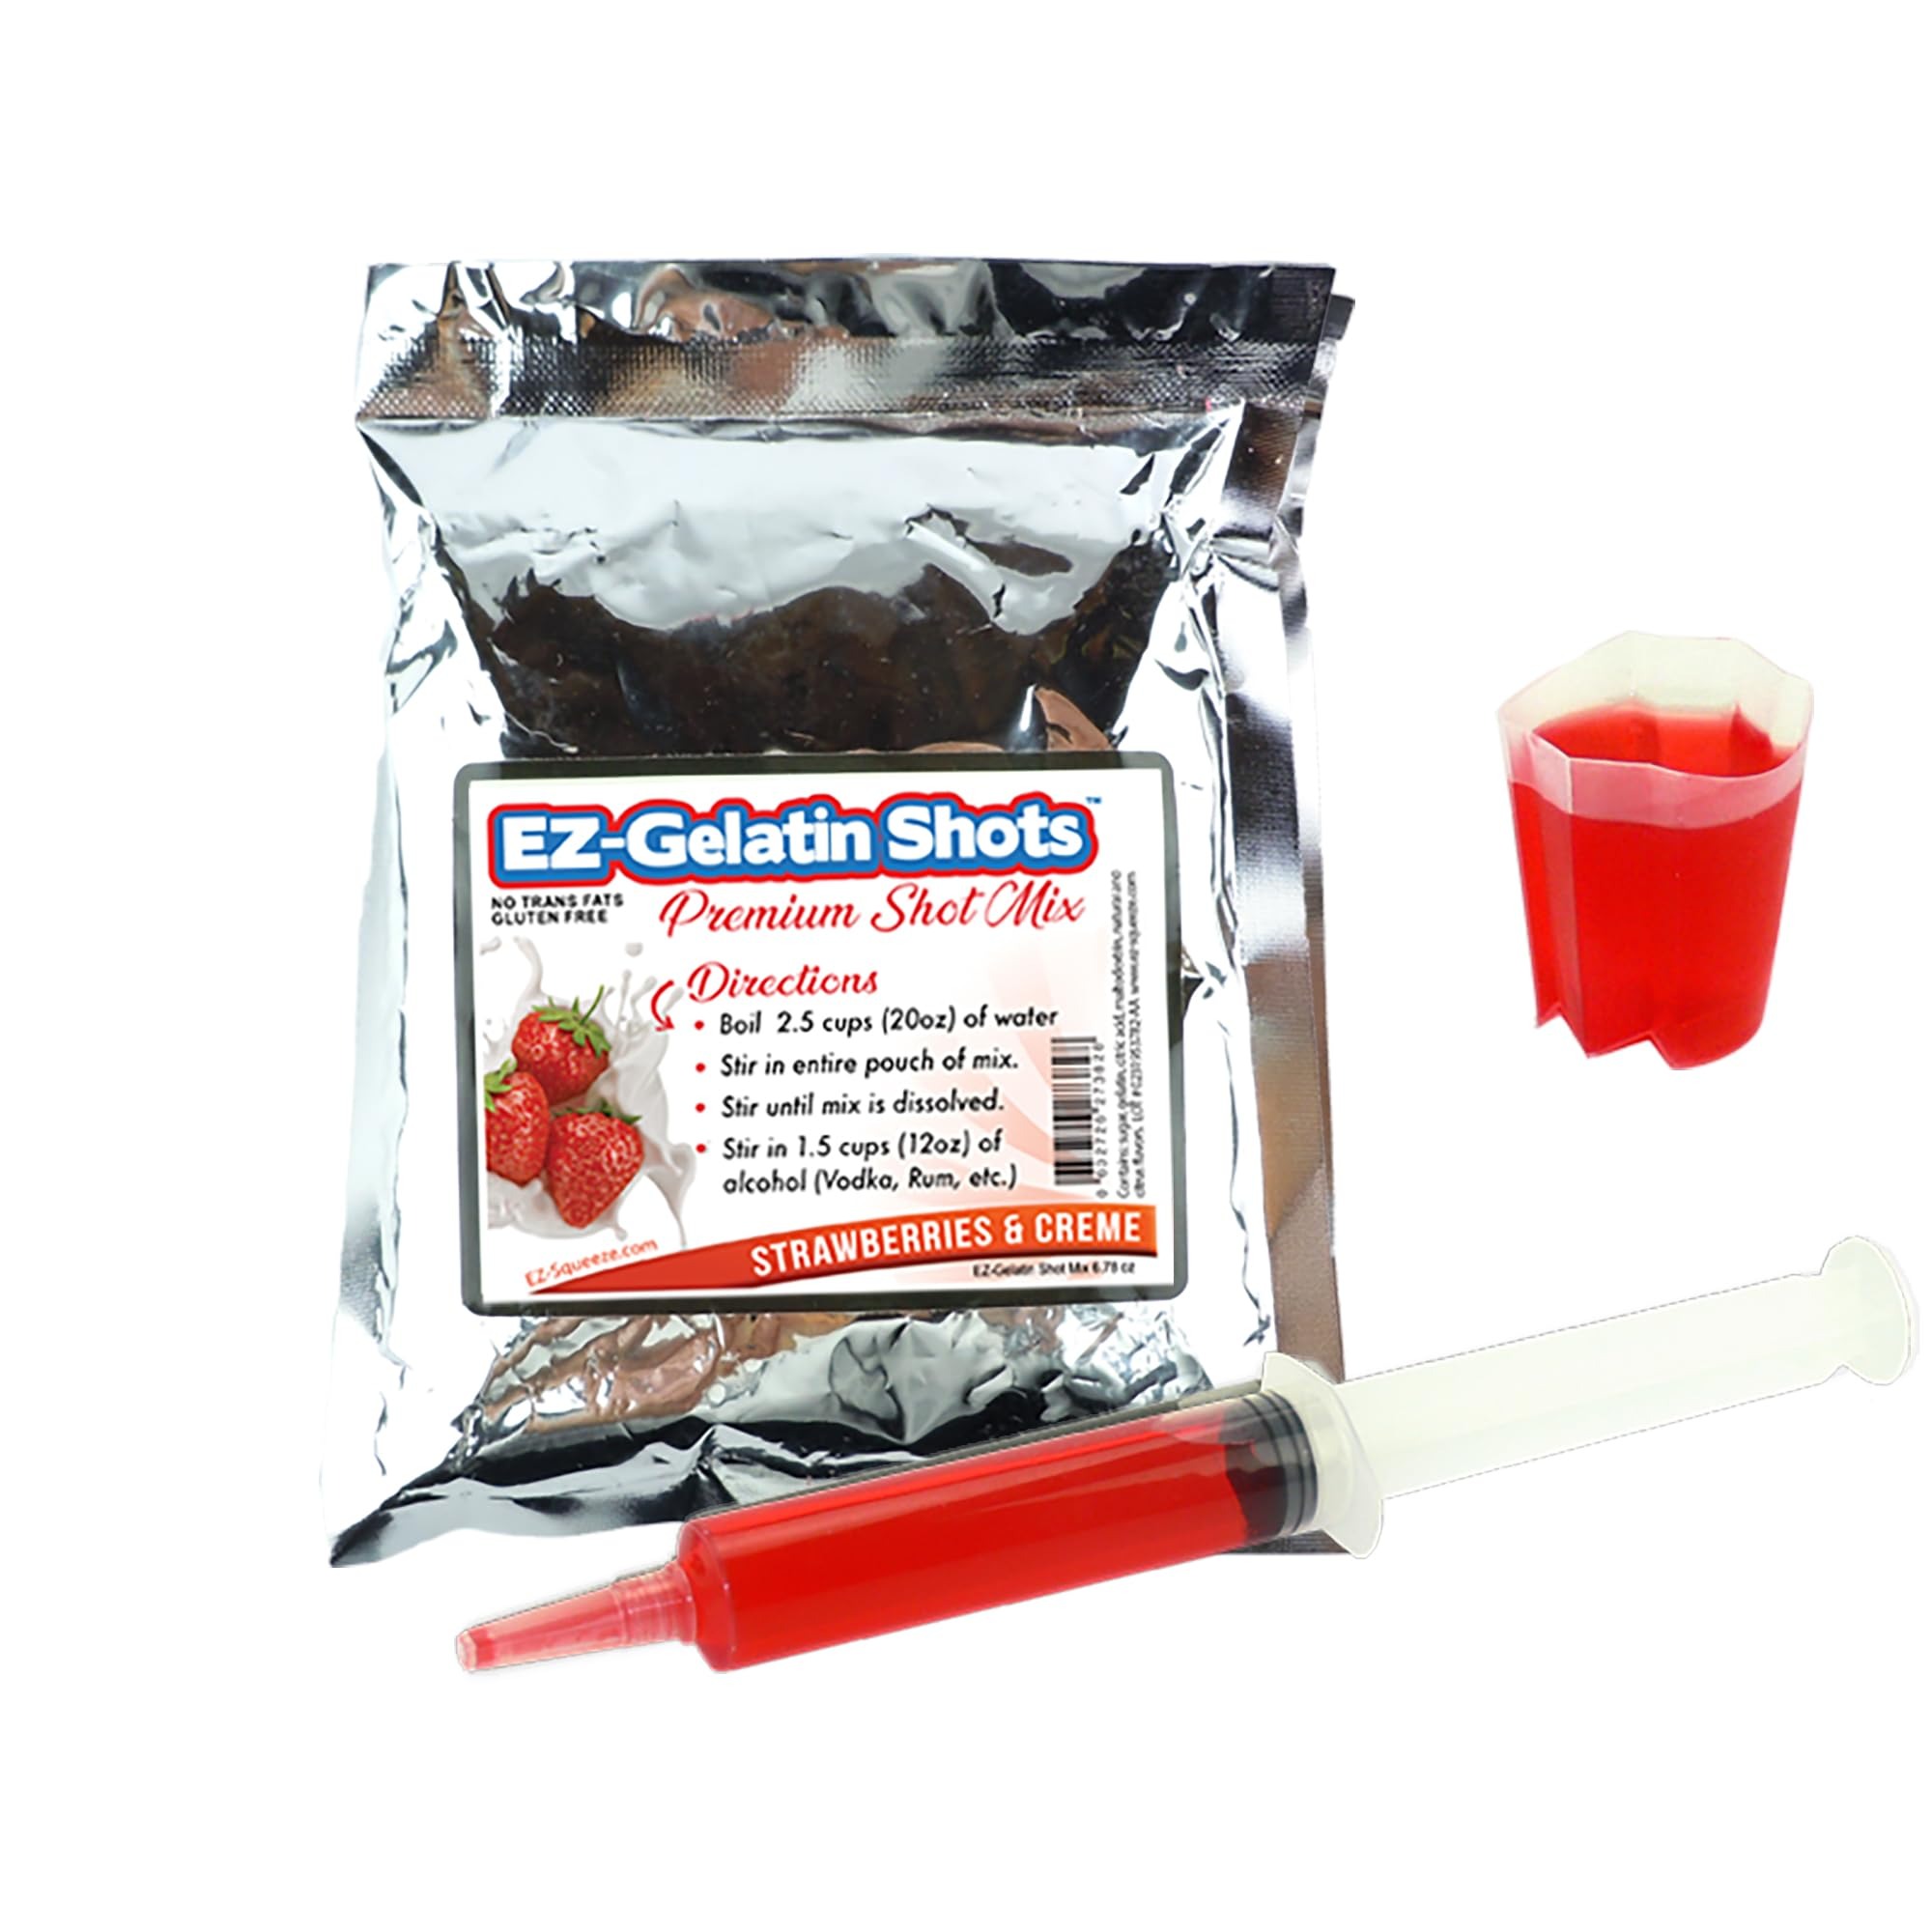
Item Name: Strawberries & Creme Jello Shot Mix 6.78 oz - Premium Gluten-Free Jello Mix for Tasty Jello Shots - Easy to Make EZ Gelatin Powder Mix for Jello Shots - Adult New Year and Holiday Party Supplies
Bullet Point 1: STRAWBERRIES & CREME GELATIN MIX FOR JELLO SHOTS – EZ-Jello shot mix is a must-have to enjoy jello shots with your friends and family at wedding, bachelorette party, cocktail party, birthday party, new year or any other festival or celebration.
Bullet Point 2: DELICIOUS & REFRESHING FLAVORS – The wonderfully flavored Strawberries and Creme gelatin mix is gluten-free and doesn't contain any trans fats making it safe for you. It's delicious, real, and refreshing taste will have your guests wanting for more.
Bullet Point 3: AVAILABLE IN YOUR FAVORITE FLAVORS – EZ-Gelatin mix is available in over 30 tasty flavors including Pina Colada, Purple Hooter, Appletini, Blue Mai Tai, Cherry Bombed, Orange Crushed, Pink Lady, Pumpkin Spice, Cotton Candy, and more.
Bullet Point 4: ‘EZ-Gelatin Shots’ is a globally recognized brand, with a fast-growing demand. Since 2006, over 65+ Million EZ-Jello Shot Products have been enjoyed around the world. We have transformed the way people enjoy jello shots.
Bullet Point 5: 6.78 OZ GELATIN MIX POWDER is enough to make:
Bullet Point 6: ◉ Approx. 30 shots if using the 2.5oz EZ-Inject Jello Shot Syringes
Bullet Point 7: ◉ Approx. 35 shots if using the 2oz EZ-Squeeze Jello Shot Cups
Bullet Point 8: ◉ Approx. 40 shots if using the 1.5oz EZ-Inject Jello Shot Syringes
Product Description: Our 6.78oz Pumpkin Spice jello mix powder is great to make shots for family get-togethers, college parties, or seasonal parties. You can buy in bulk for large gatherings. This pack is enough to make:<br><br> - Approx 30 shots if using the 2.5oz EZ-Inject Jello Shot Syringes<br> - Approx 35 shots if using the 2oz EZ-Squeeze Jello Shot Cups<br> - Approx 40 shots if using the 1.5oz EZ-Inject Jello Shot Syringes<br><br> <b>Directions to Prepare Jello shots</b><br> 1. Add jello mix to boiling water. Stir well and leave to cool. <br> 2. Once the jello has cooled, add your favorite alcoholic drink and stir well. <br> 3. Pour into jello shot glass and place in refrigerator to harden. <br> 3. Arrange on a platter and let your friends enjoy. <br><br> <b>Note:</b> Plan ahead and make these in advance so that you can take care of the rest of your party needs while they are finishing up in the fridge. <br><br> <b>Get the party going with our classy and tasty Pumpkin Spice EZ-Jello shot mix!</b>
Value: 6.78
Unit: Ounce

Price: 7.95